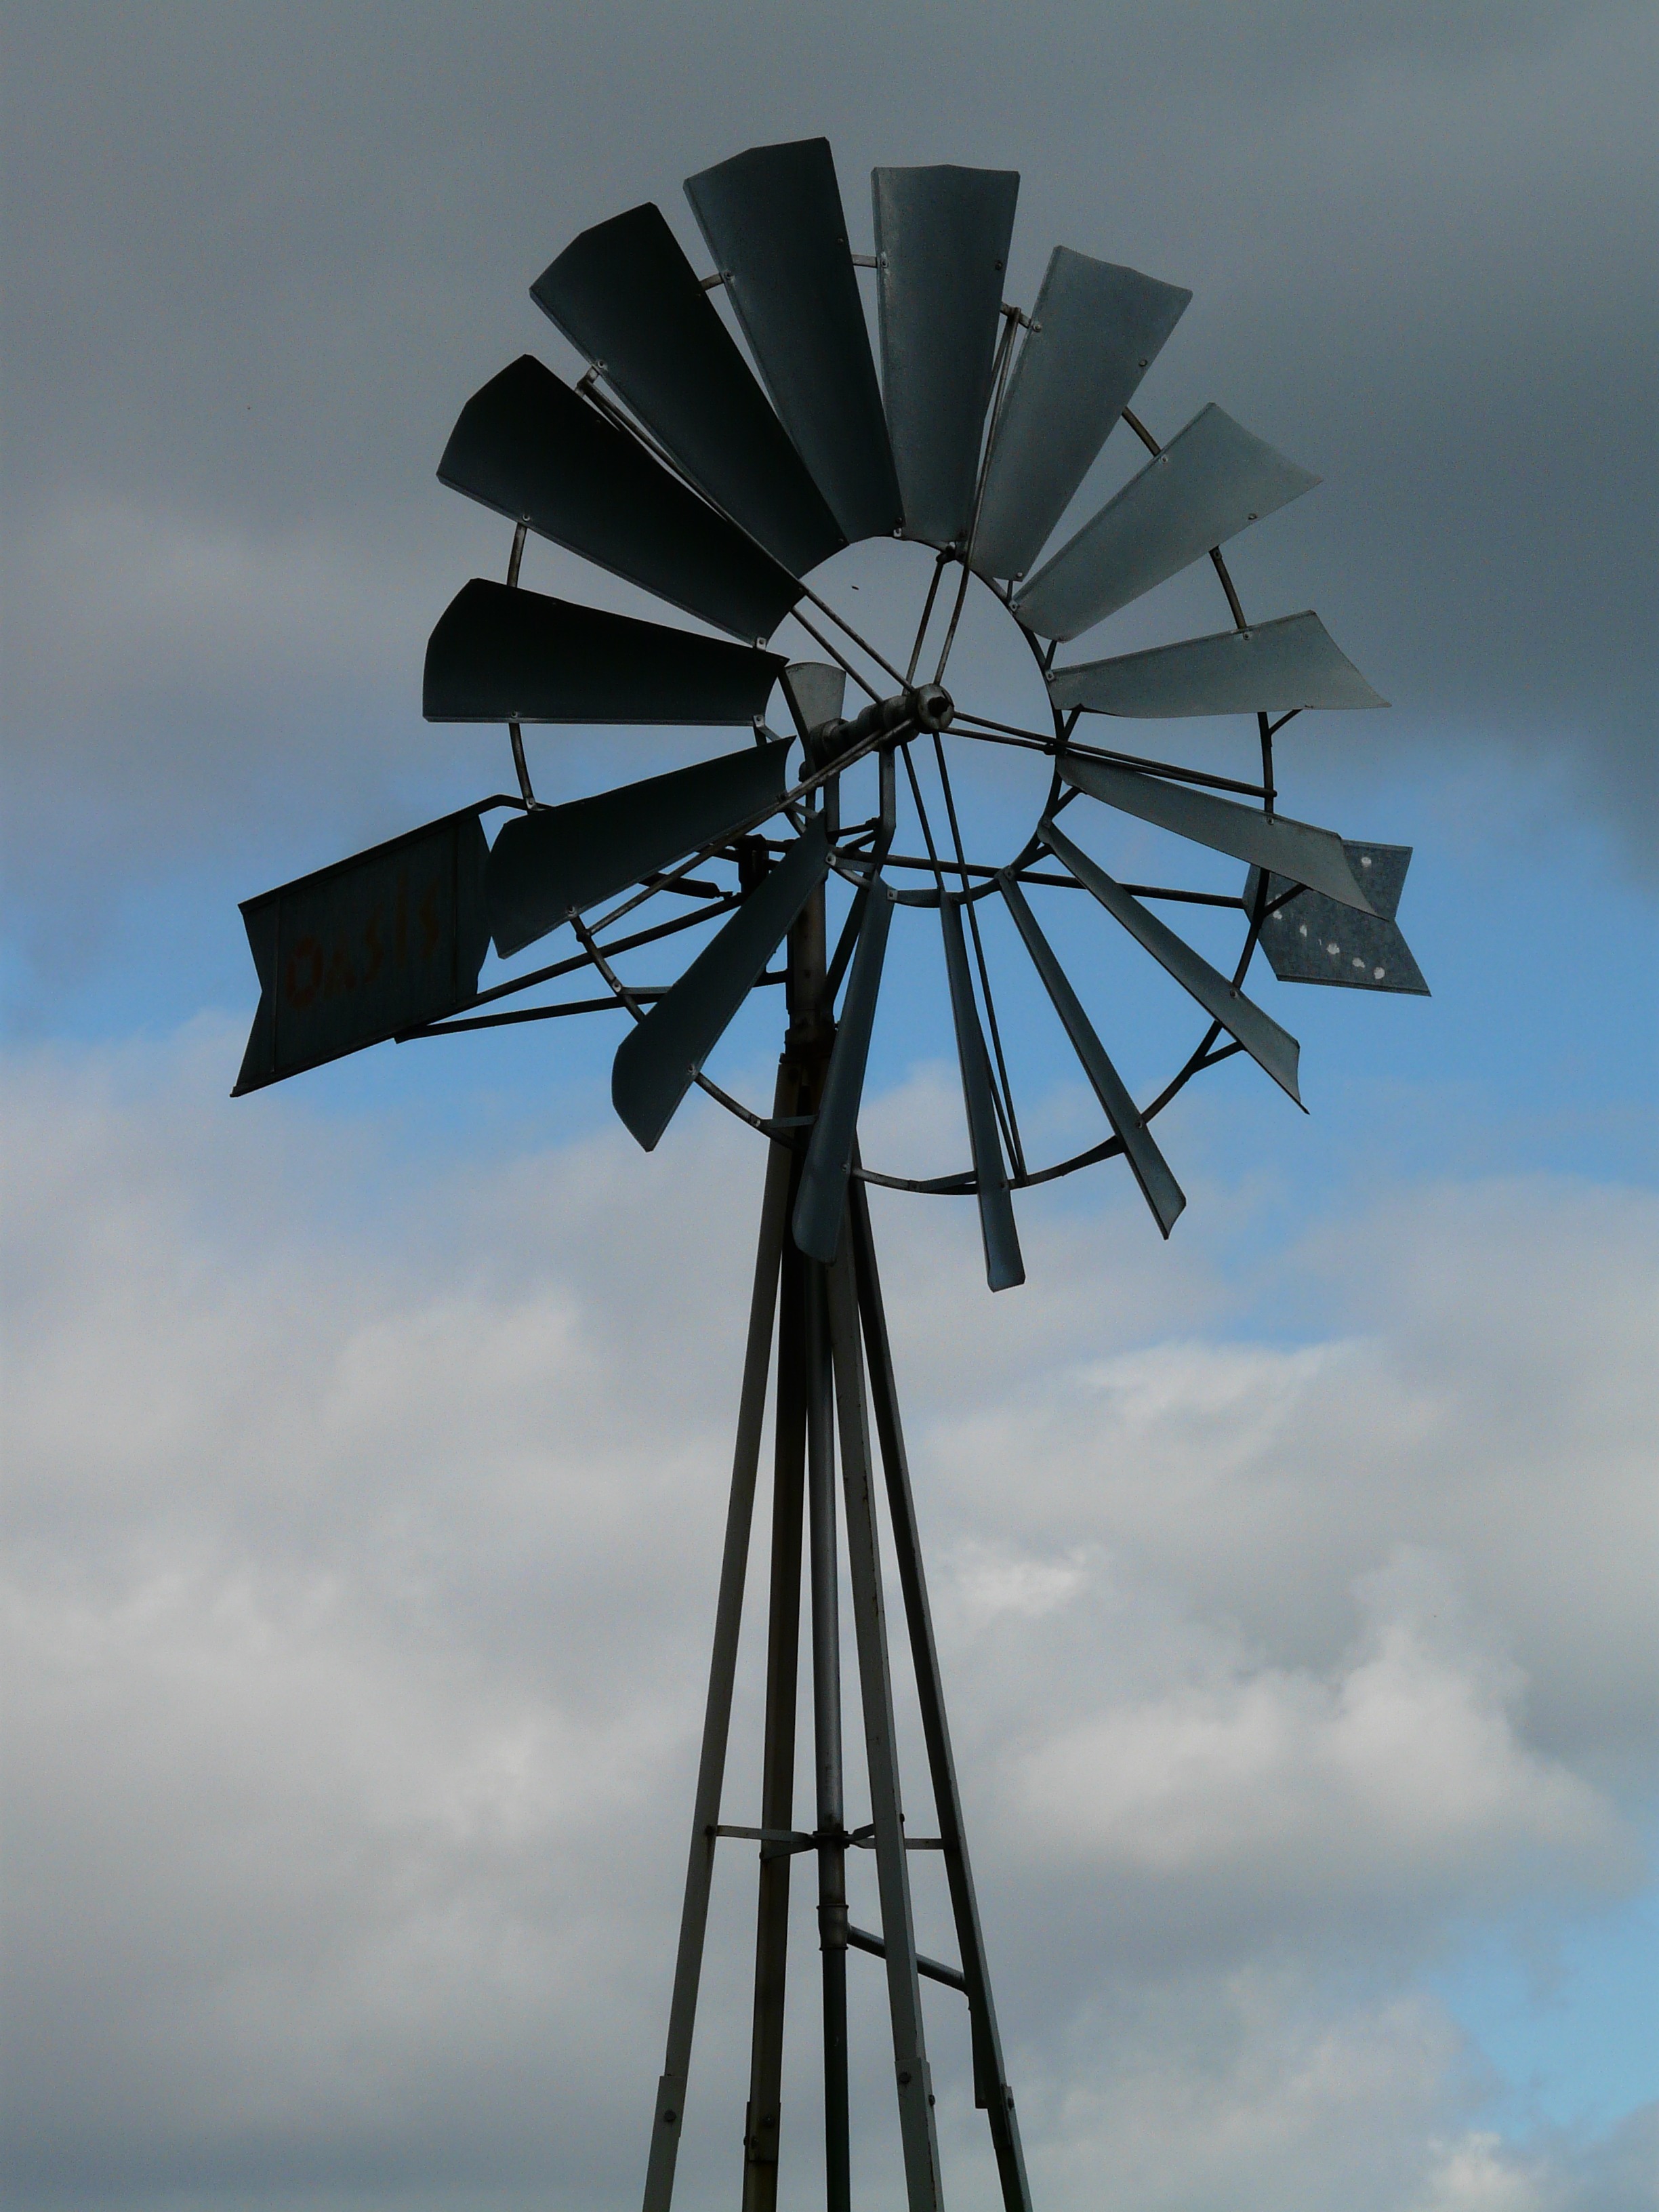
water, wing, sky, windmill, wind, steel, mast, drive, breeze, machine, wind turbine, generator, pinwheel, wind energy, energy, wind power, pump, alternative, sheet, current, mill, rotation, head, turn, independent, rotor, propeller, power generation, irrigation, renewable, tinker, old fashioned, windrose, wind direction, wind power plant, water pump, wind generator, self catering, power generators, regenerative, windpump, eigenbau, electricity generator, rotor blade, repeller, sheet steel